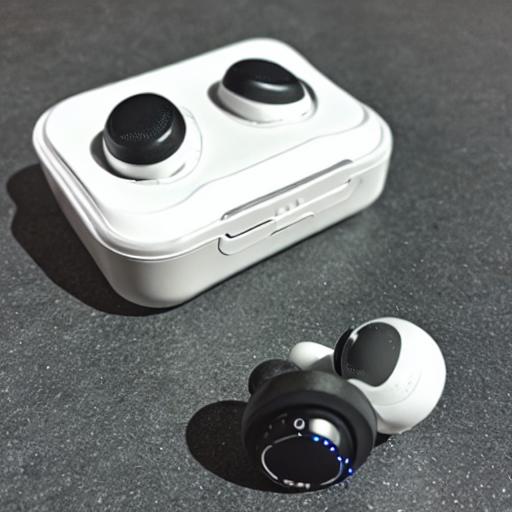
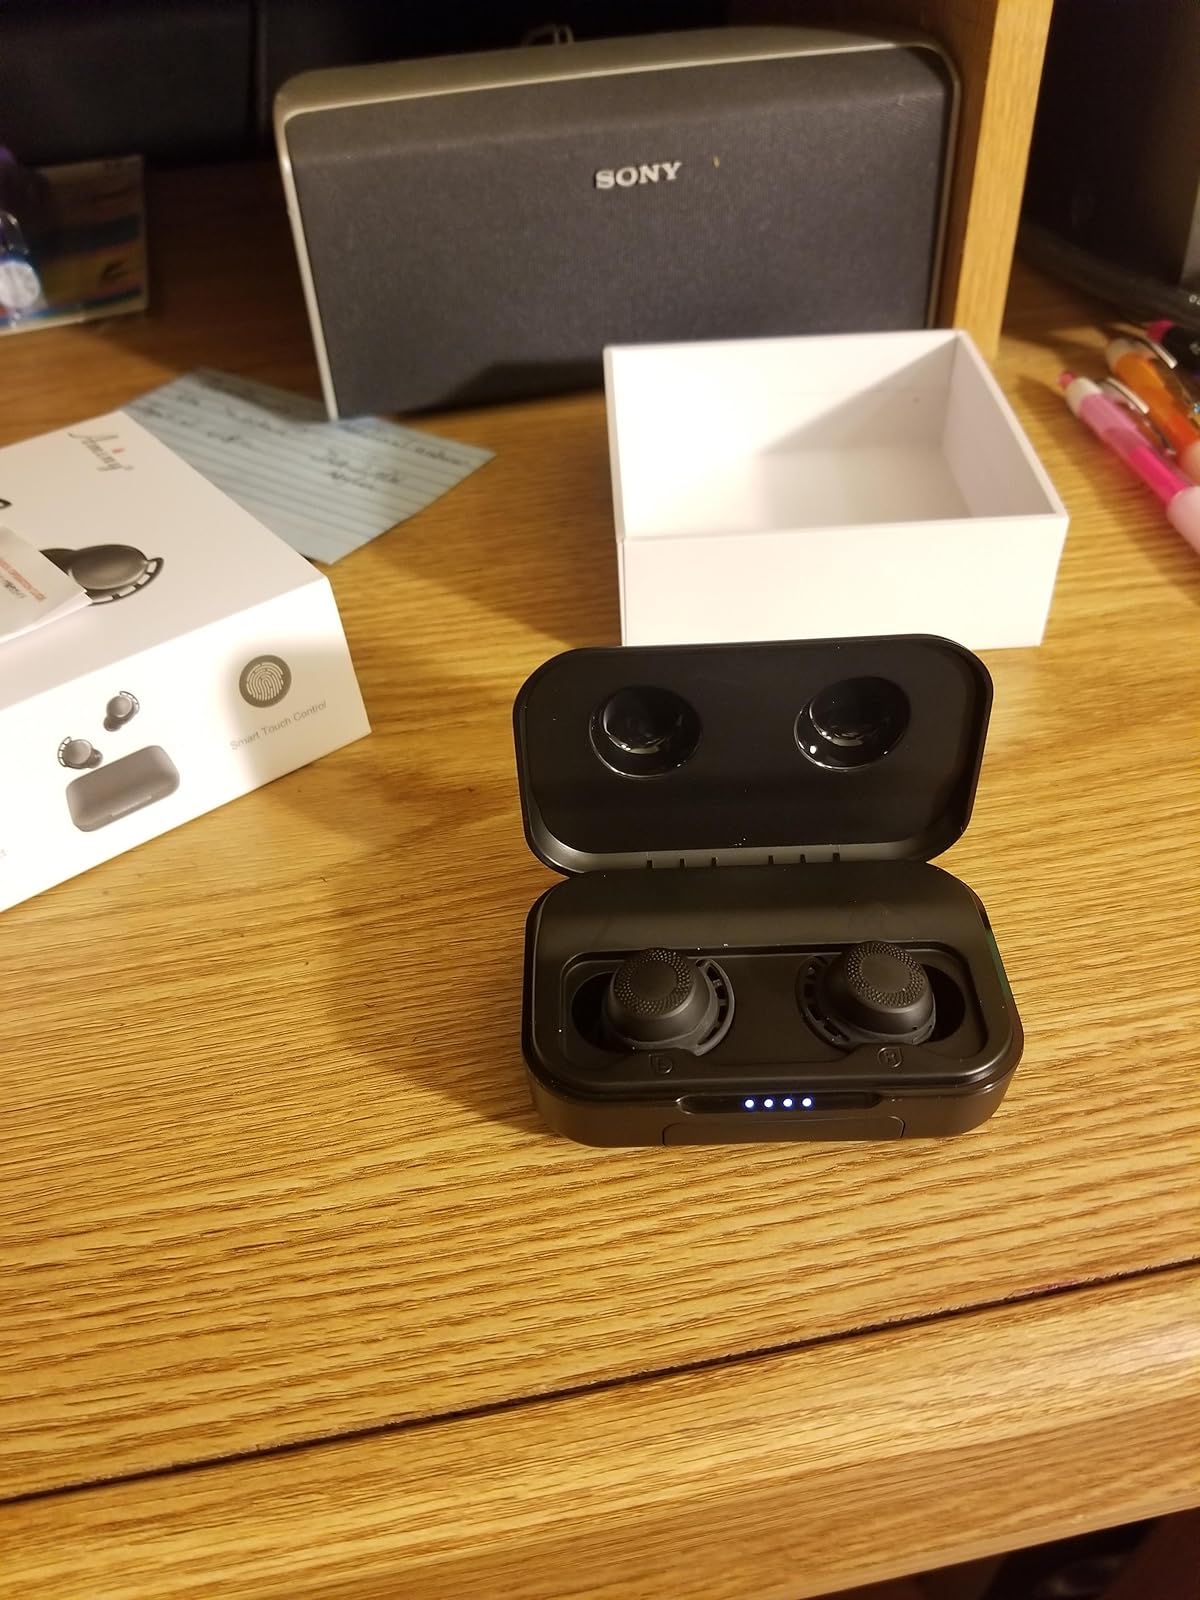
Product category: earbuds
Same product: no